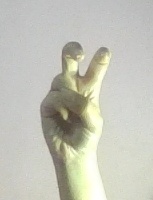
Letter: toot